Rosa Clemente

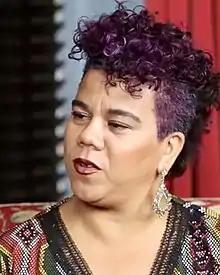
Clemente in 2017

Rosa Alicia Clemente (born April 18, 1972) is an American community organizer, independent journalist, and hip-hop activist. She was the vice presidential running mate of Green Party presidential candidate Cynthia McKinney in the 2008 U.S. presidential election.